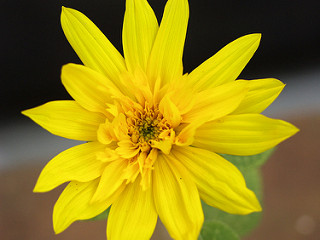
Flower: sunflower